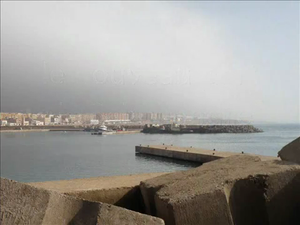
Salamandre le port, Mostaganem Algérie
Mostaganem est une commune algérienne de la wilaya de Mostaganem dont elle est le chef-lieu. C'est une ville portuaire de la Méditerranée, située au nord-ouest de l'Algérie, en bordure du golfe de Mostaganem, à 363 km à l'ouest d'Alger. Elle est la deuxième plus importante ville côtière de l'Ouest algérien après Oran.